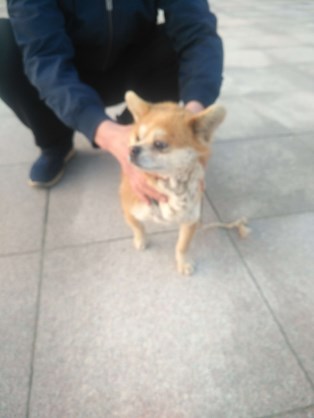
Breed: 3336-n000121-chinese_rural_dog